Kokoko

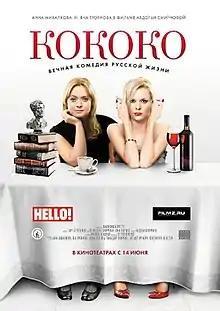
Film poster

Lisa (Anna Mikhalkova), a dedicated researcher employed at the Kunstkamera, embarks on a journey to St.Petersburg. While on her way, she happens to come across Vika (Yana Troyanova), a restaurant hostess from Yekaterinburg. Coincidentally, Vika is also making her way to St.Petersburg, albeit with a distinct objective - to immerse herself in the vibrant atmosphere and revel in the city's vibrant offerings purely for pleasure and leisure.